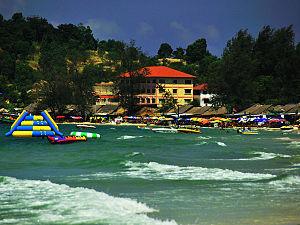
La province de Sihanoukville ou Preah Sihanouk est une province du Cambodge. Elle comprend 3 districts :